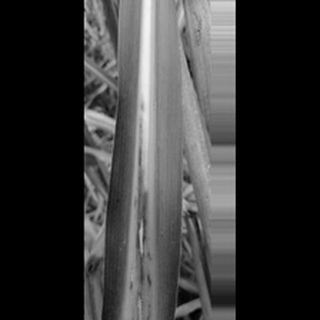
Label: sugarcane_red_rot